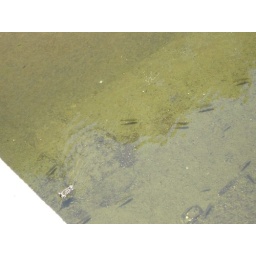
Surprisingly large fish in surprisingly clear water in Vienna (CIMG4837)